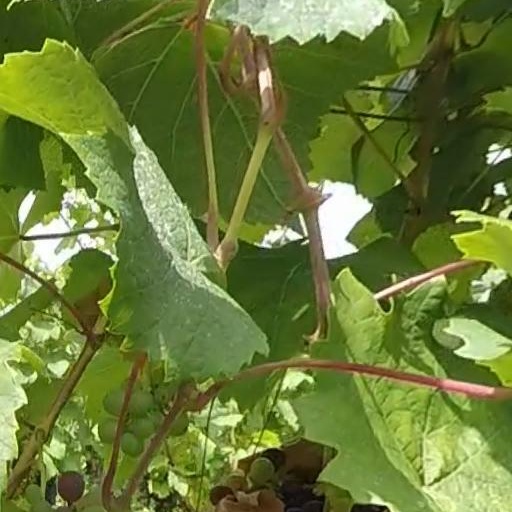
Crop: grape